United States occupation of Haiti

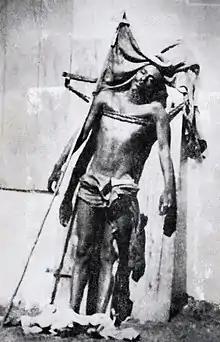
The photograph of Charlemagne Péralte's body distributed by US troops to Haitians

President Herbert Hoover had become increasingly pressured about the effects of occupying Haiti at the time and began inquiring about a withdrawal strategy. By 1929, Haitians had grown angered with the Borno-Russell government and American occupation, with demands for direct elections increasing. In early December 1929, protests against the American occupation began at the Service Technique de l’Agriculture et de l’Enseignement Professionnel's main school. On December 6, 1929, about 1,500 Haitians peacefully protesting local economic conditions in Les Cayes were fired upon by US Marines, with the massacre resulting in 12 to 22 Haitians dead and 51 injured. The massacre resulted in international outrage, with President Hoover calling on Congress to investigate conditions in Haiti the following day.